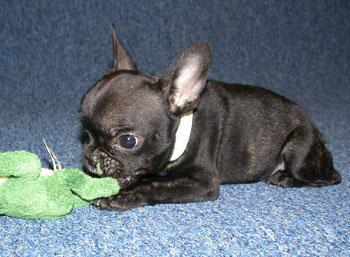
French_bulldog